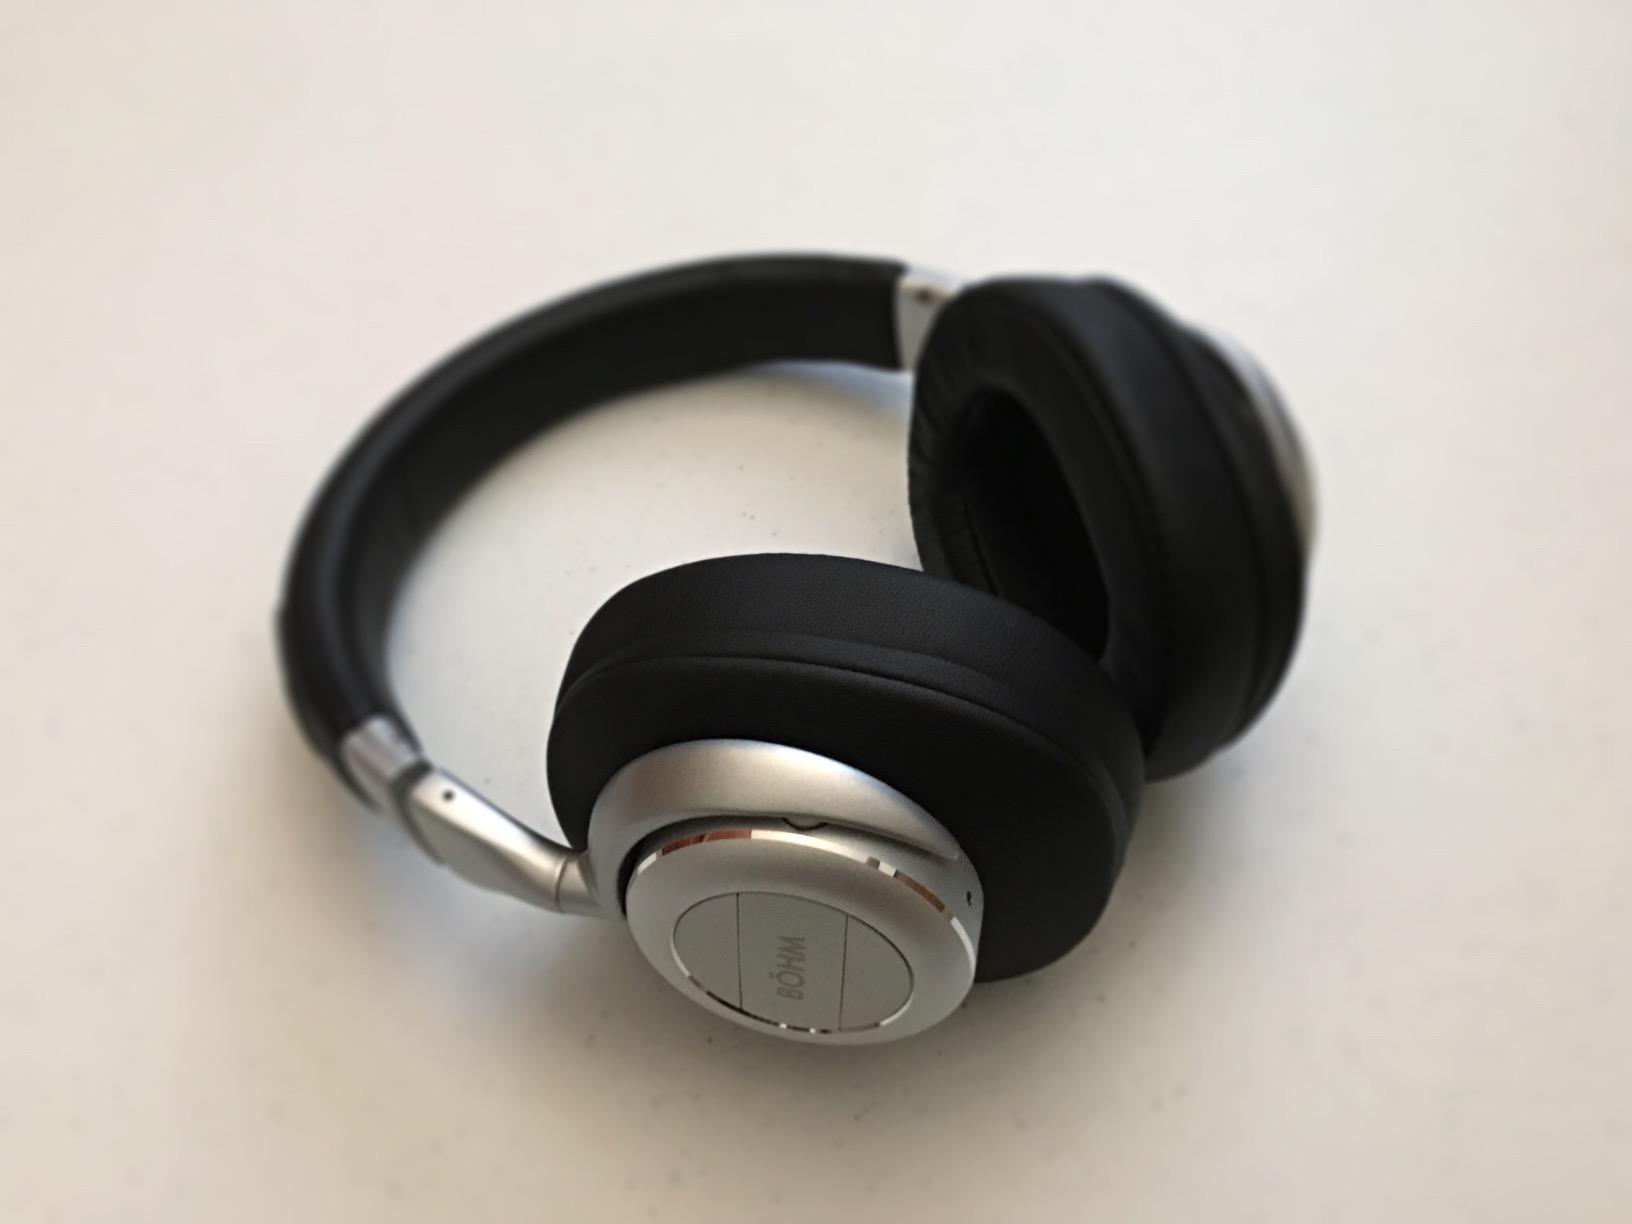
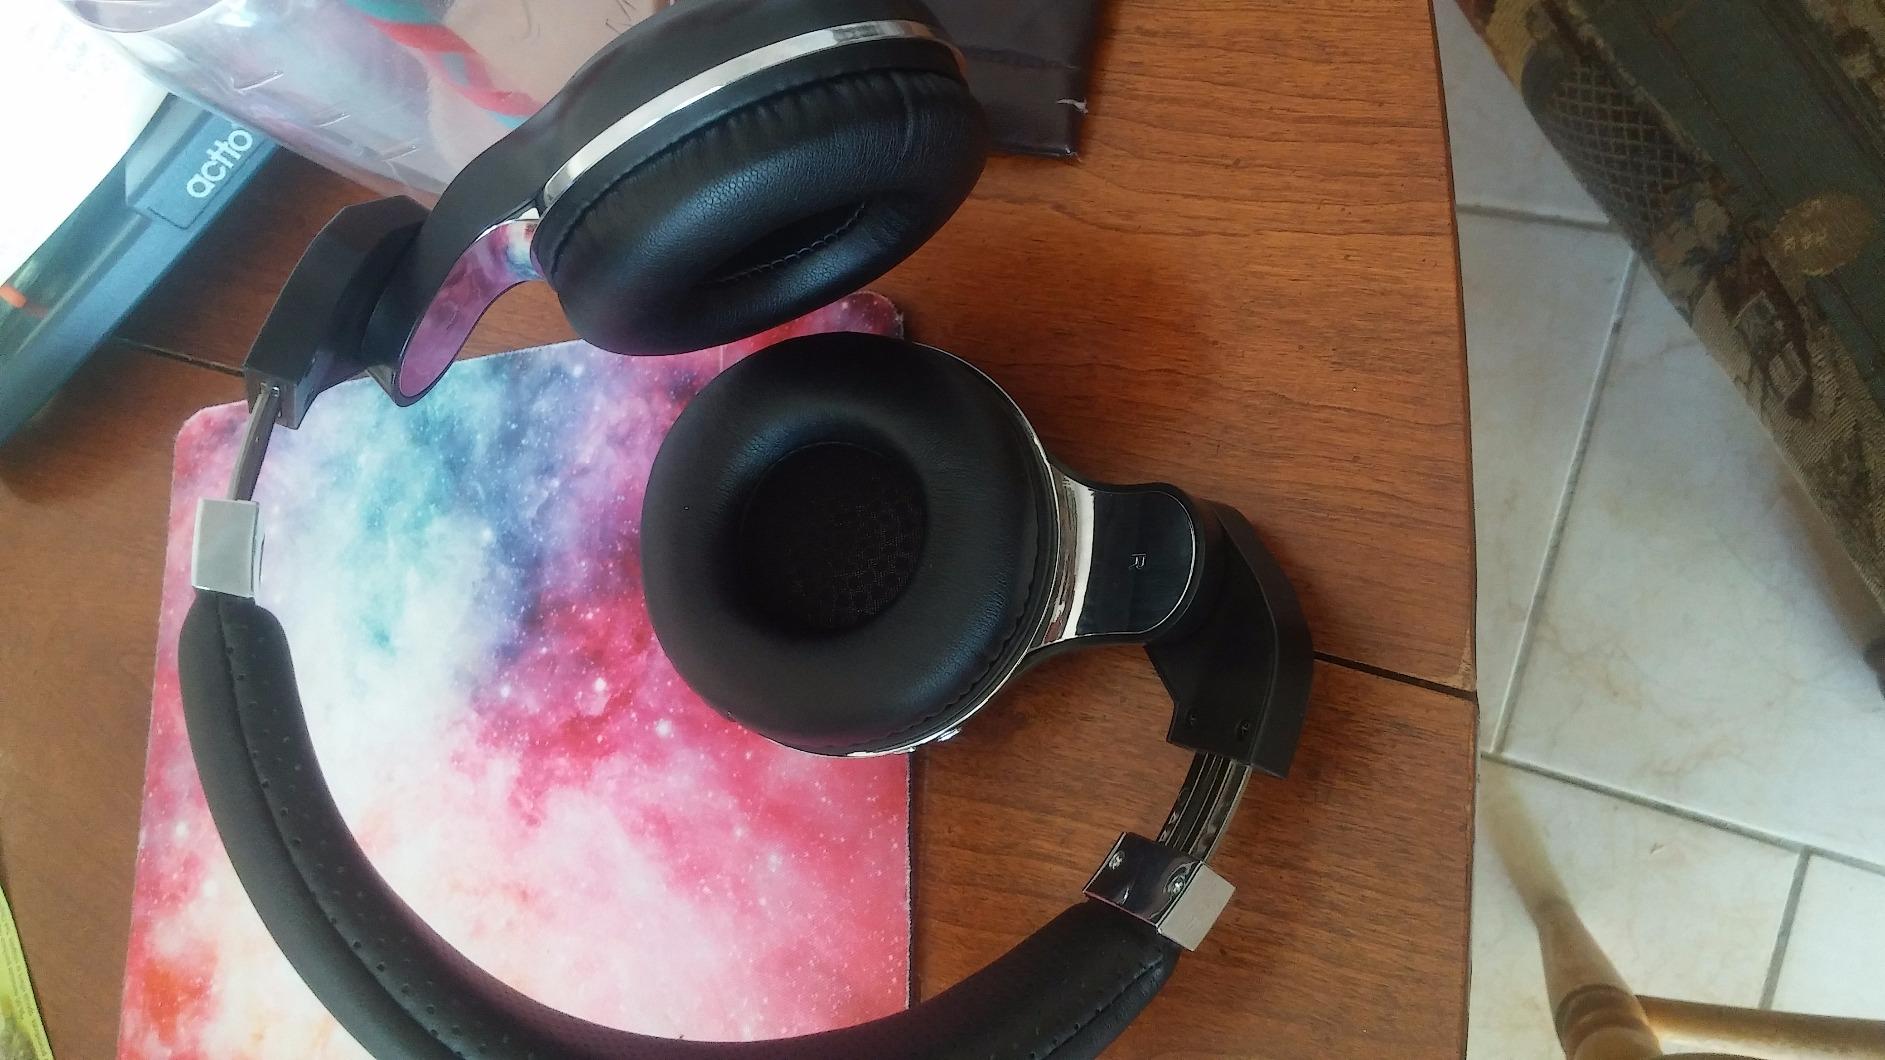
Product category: headphones
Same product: no